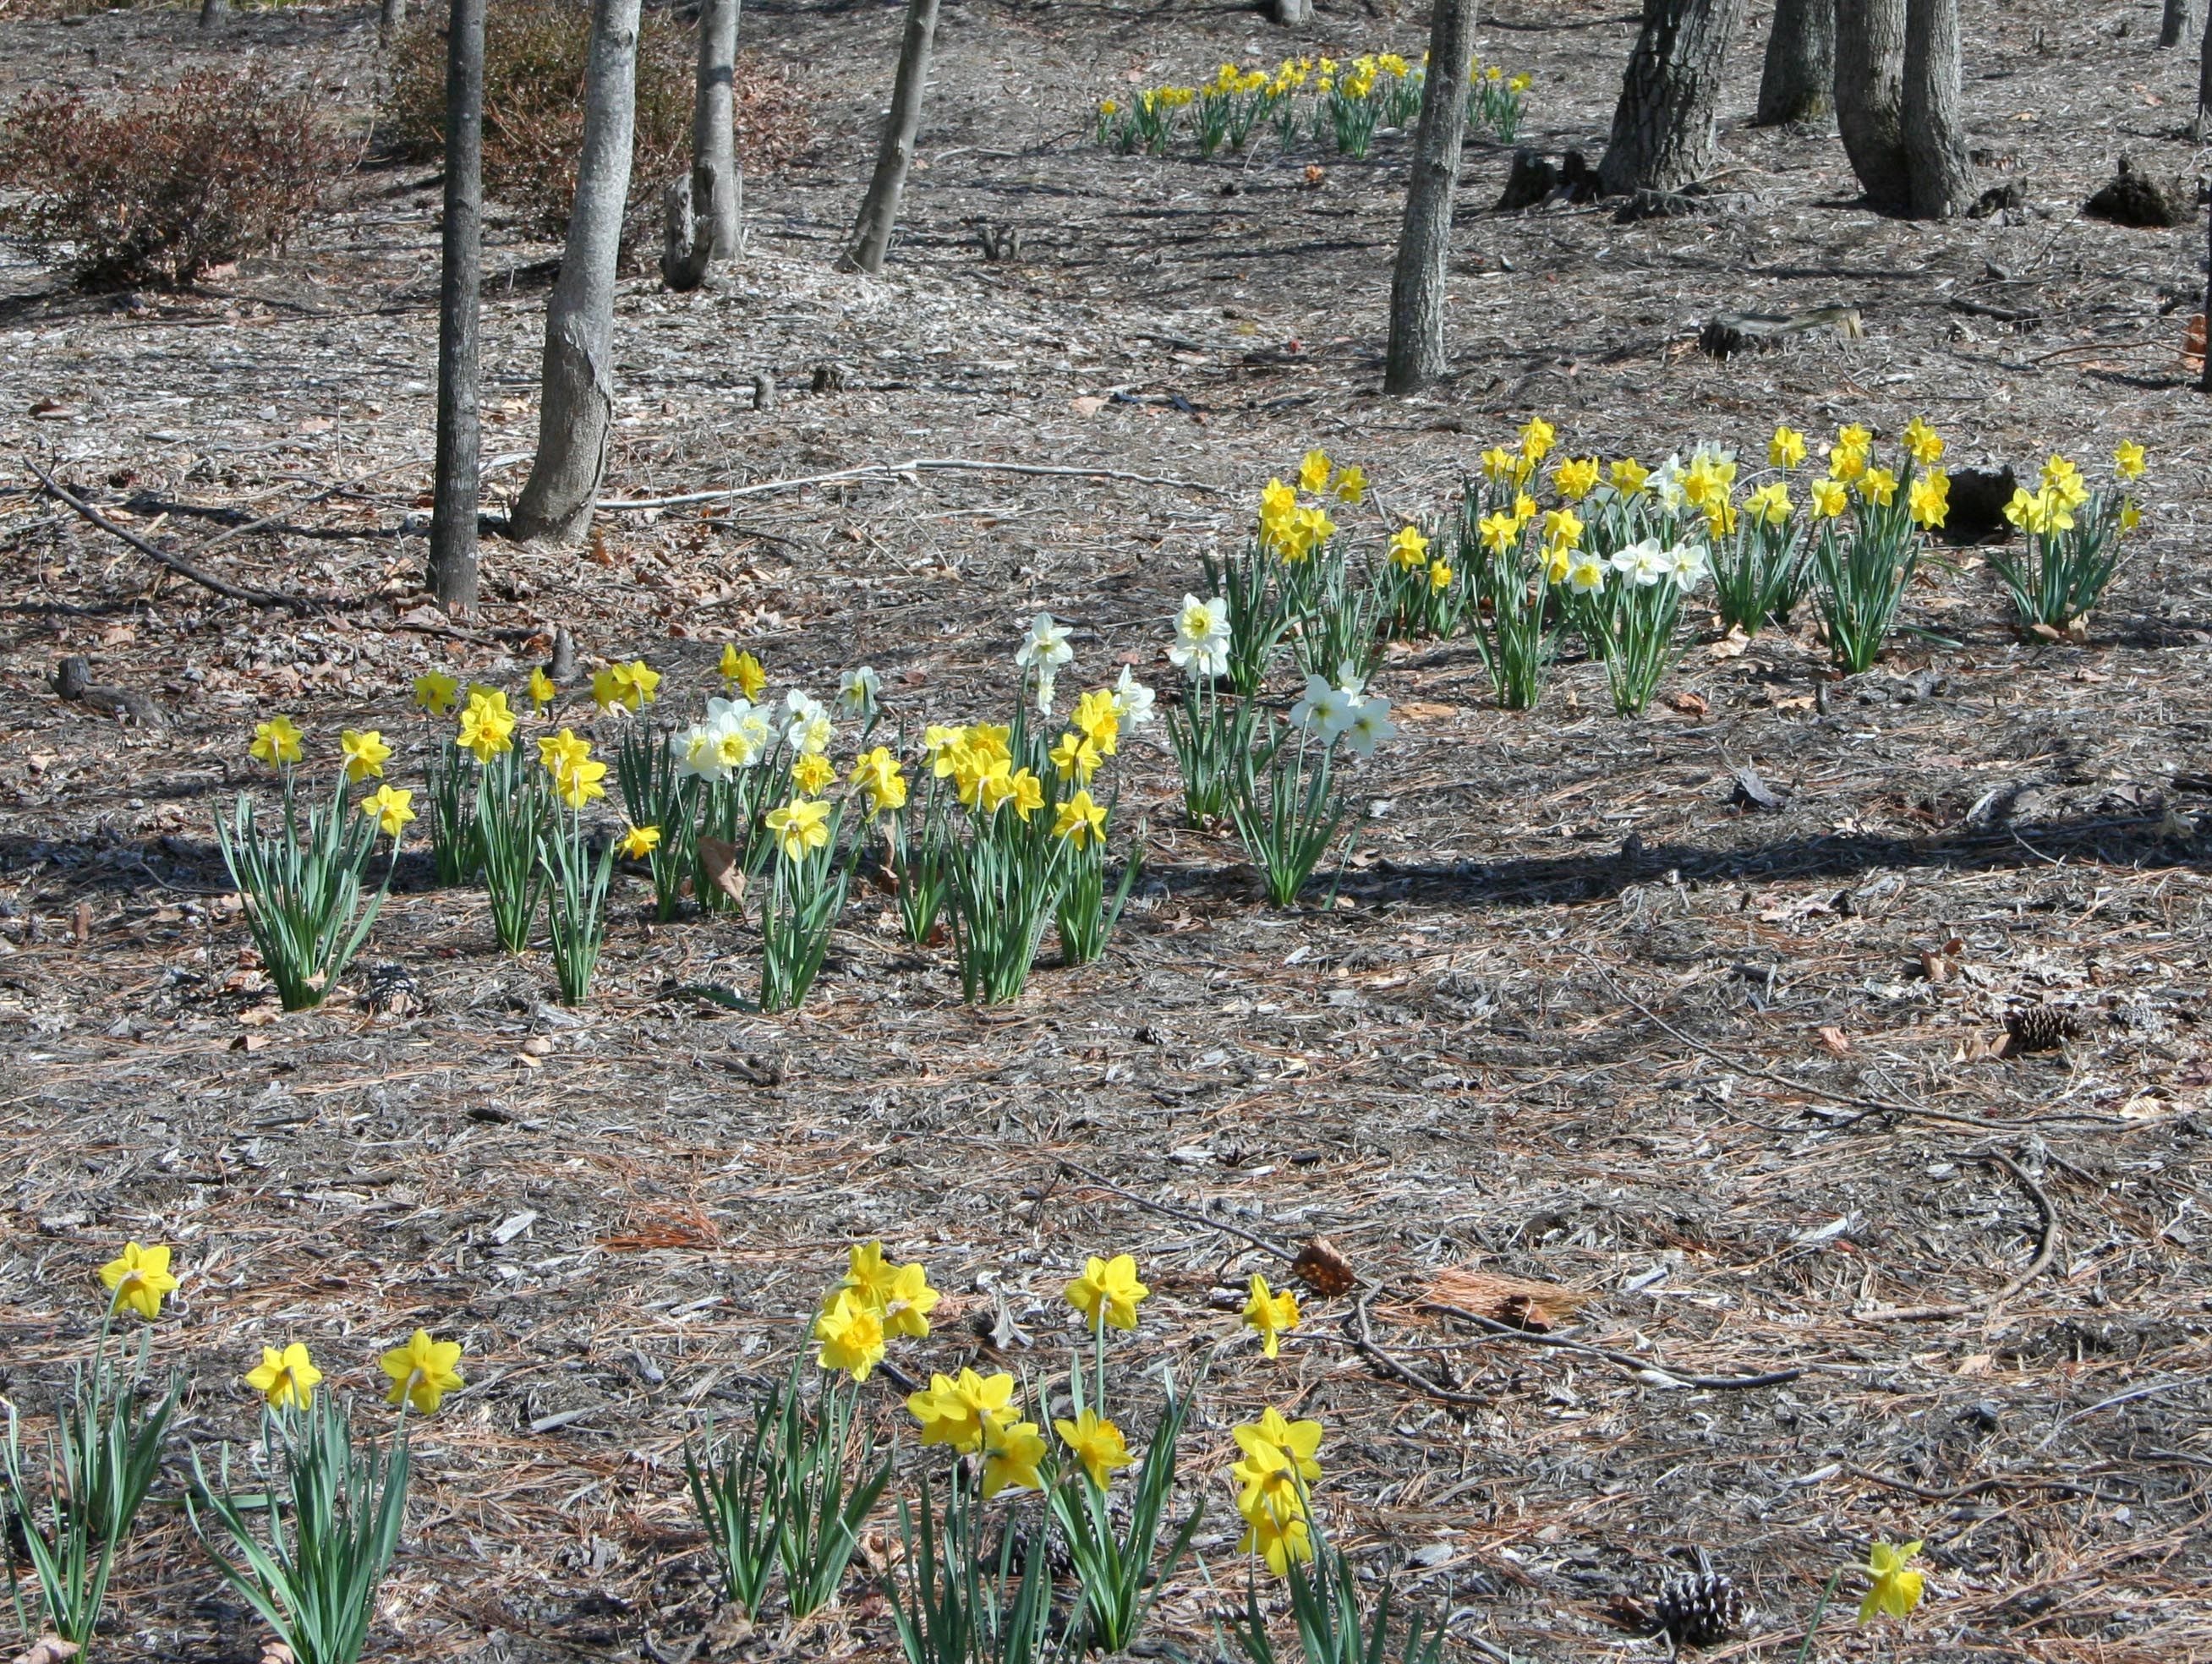
forest, outdoor, blossom, growth, plant, field, countryside, stem, flower, bloom, floor, floral, wild, tulip, rural, pollen, spring, scenic, grow, peaceful, natural, fresh, soil, botany, colorful, yellow, garden, flora, perennial, season, life, wildflower, flowers, stalk, petals, daffodils, narcissus, springtime, elegant, easter, horticulture, vibrant, botanic, flowering plant, fragility, uncultivated, land plant